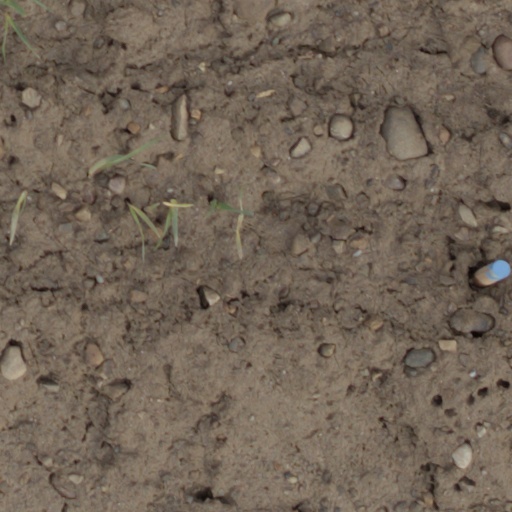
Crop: wheat